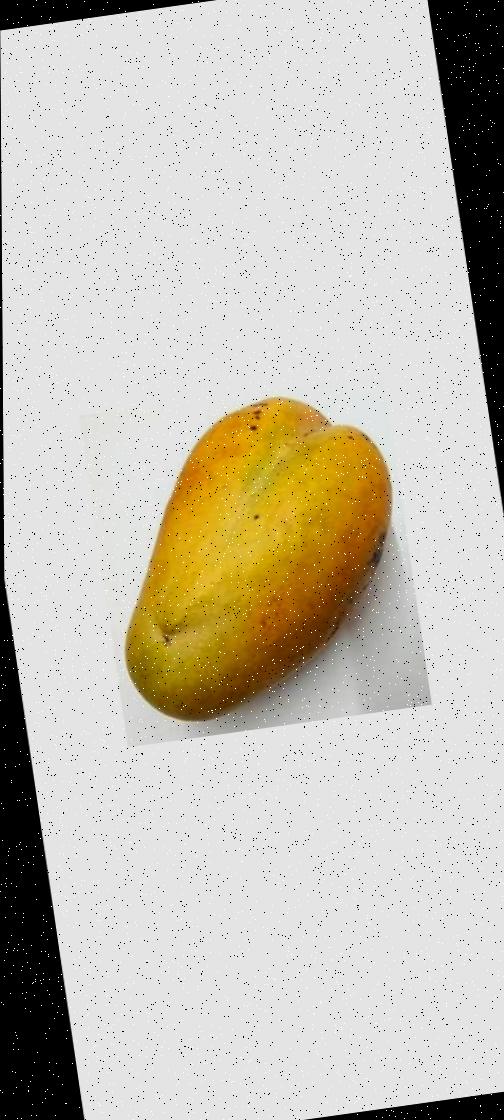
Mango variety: Bari-11